Angus McSix

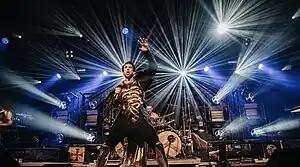
Angus McSix on their debut tour 2023

Angus McSix is an international power metal band formed by Swiss singer Thomas Winkler and German producer, vocalist and guitarist Sebastian "Seeb" Levermann. The debut studio album, "Angus McSix and the Sword of Power", was released on 21 April 2023 through Napalm Records. The band members each embody a character in the concept story told through this album.